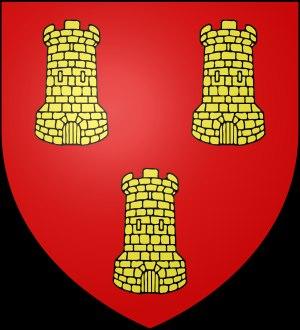
Le château de Rochebonne est une ancienne maison forte, reconstruite au XVᵉ siècle et remaniée au XVIIᵉ siècle qui se dresse sur la commune de Theizé dans le département du Rhône et la région Auvergne-Rhône-Alpes.